Call of Duty: World at War (Nintendo DS)

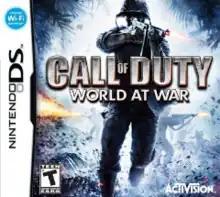
North American box art

Call of Duty: World at War is a first-person shooter video game in the "Call of Duty" franchise, released for the Nintendo DS. It was released by Activision, alongside , in November 2008. The game takes place during World War II and features many elements of gameplay typical to the series, including vehicular missions and the usage of iron sights.